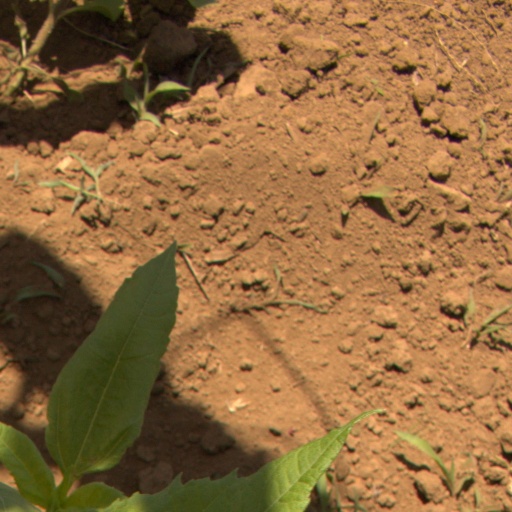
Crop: Jerusalem artichoke